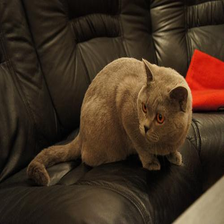
Species: cat
Breed: British Shorthair